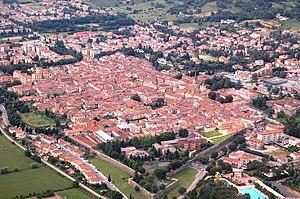
Sansepolcro est une commune dans la province d'Arezzo dans la région Toscane en Italie.